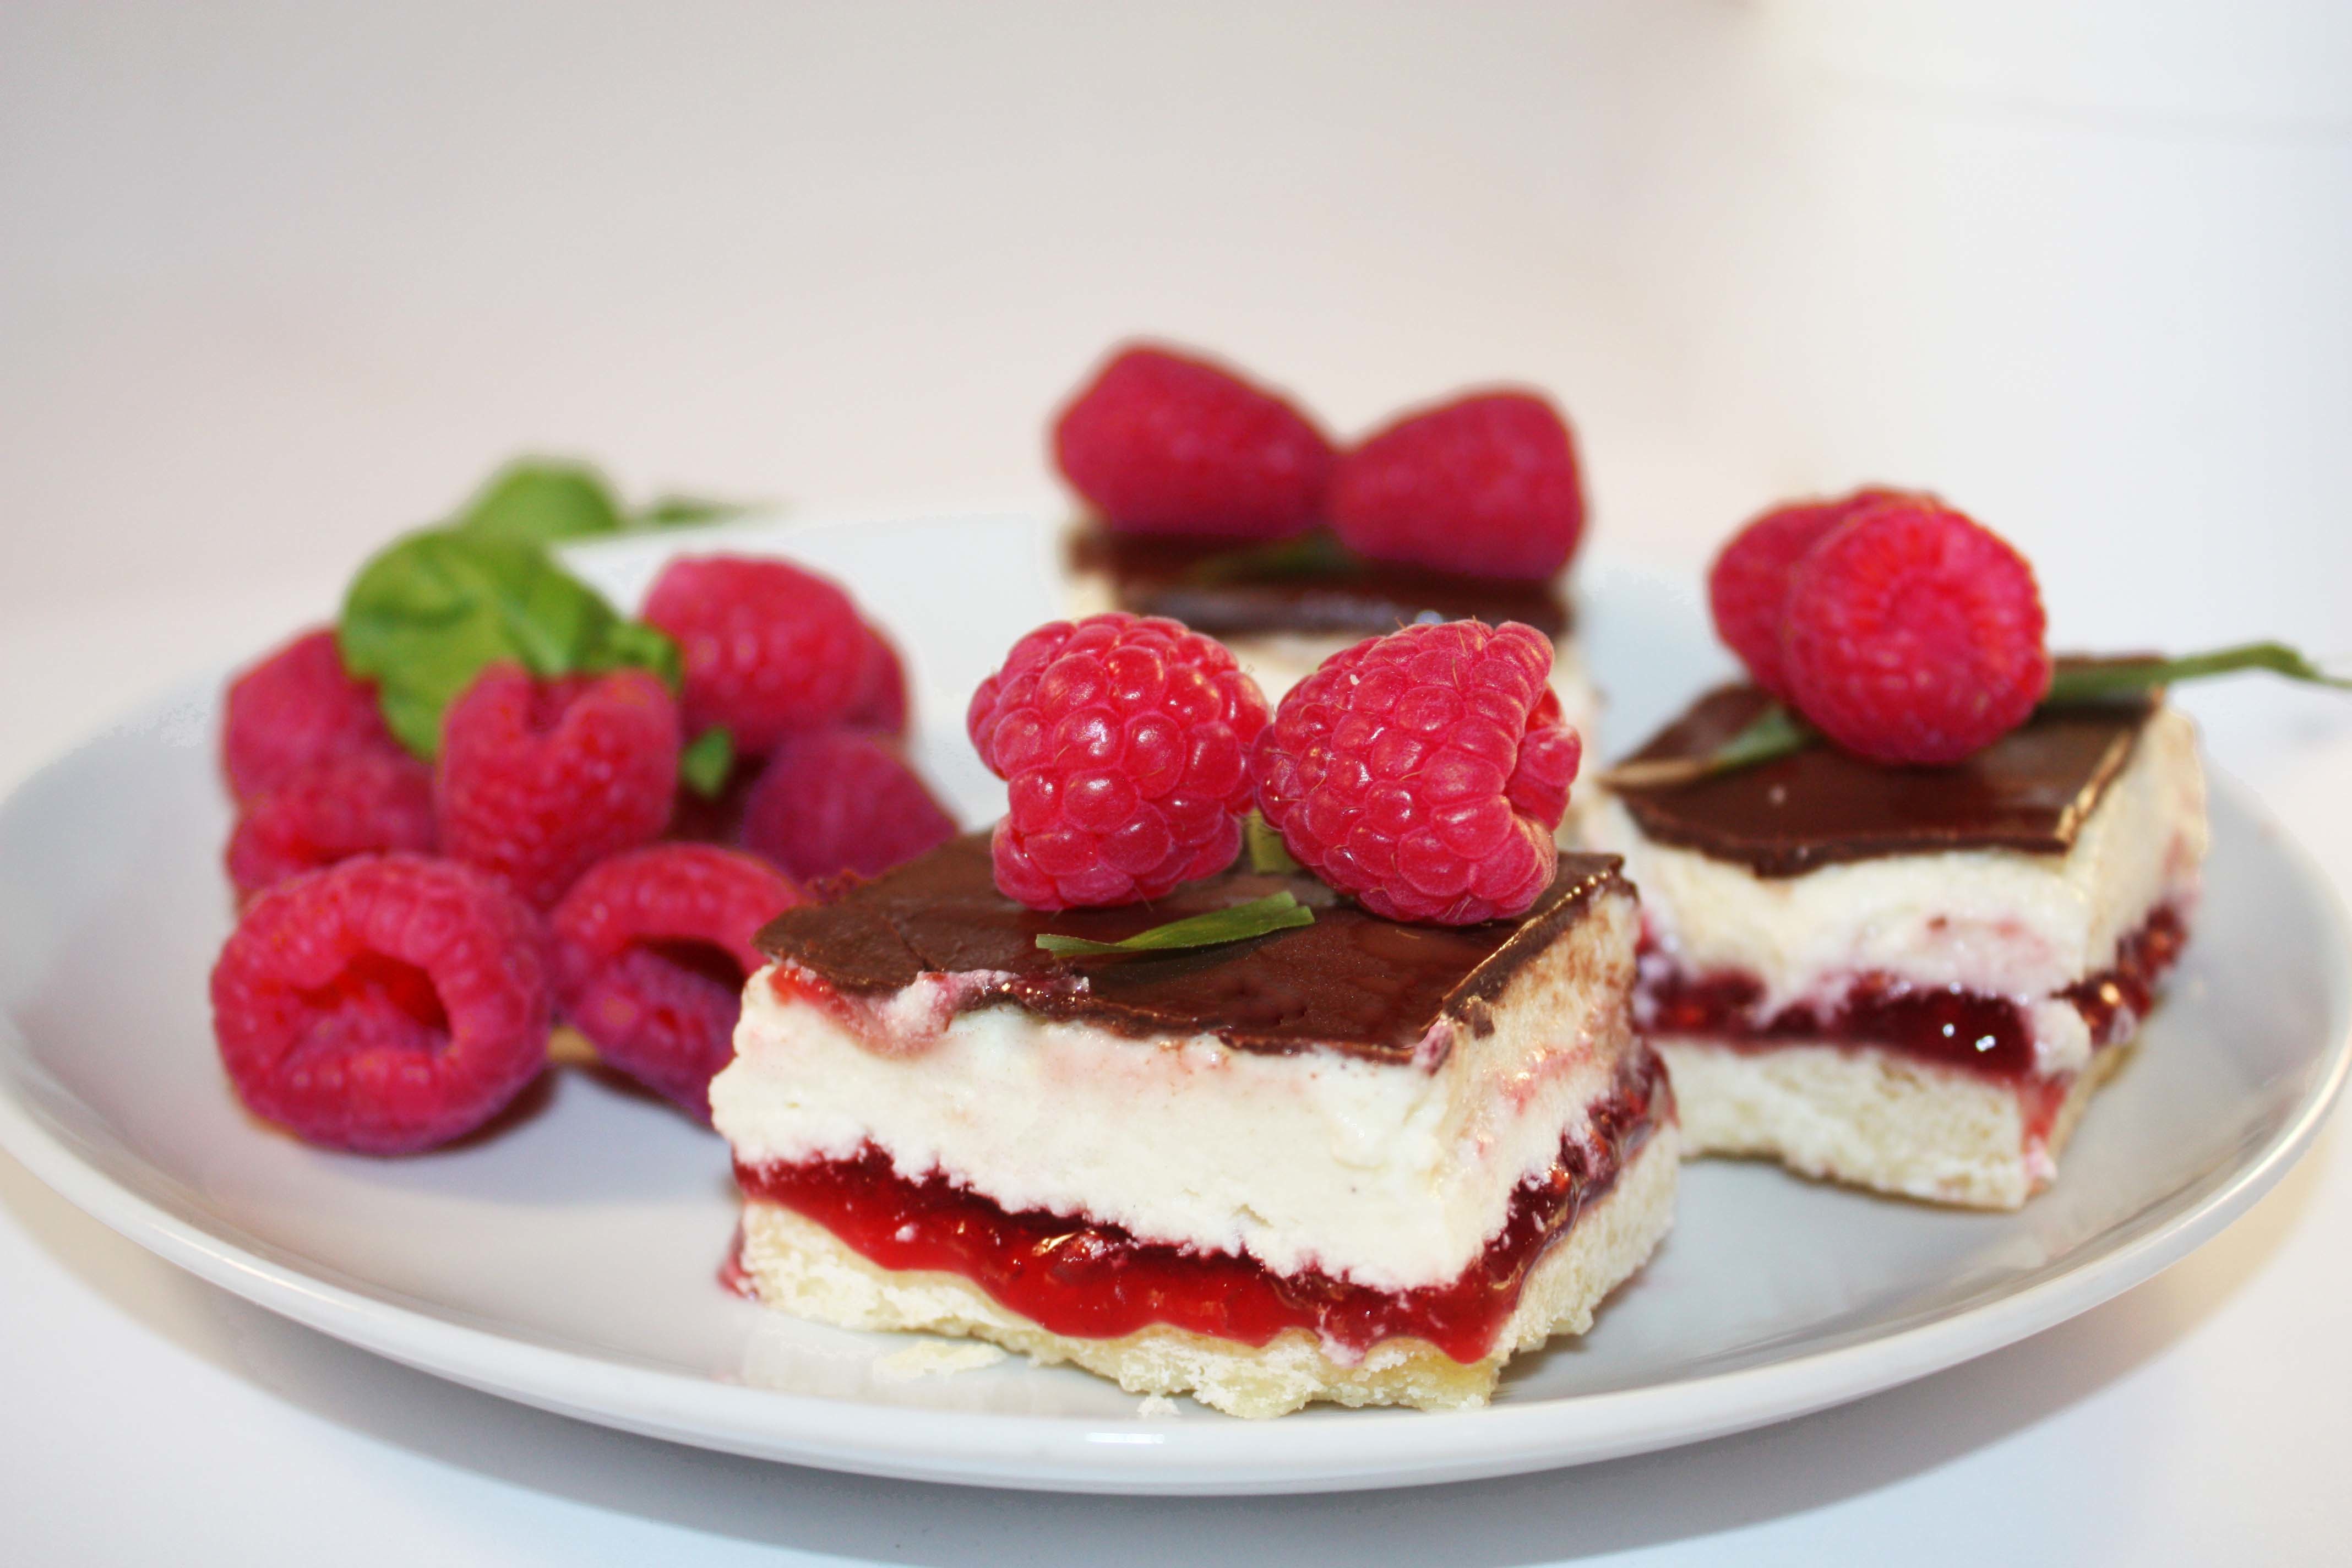
plant, raspberry, fruit, berry, dish, food, produce, breakfast, dessert, cuisine, strawberry, whipped cream, strawberries, cheesecake, baked goods, strawberry pie, mascarpone, pavlova, frutti di bosco, semifreddo